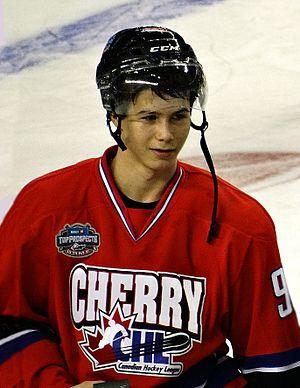
Nikolaï Sergueïevitch Goldobine - en russe : Николай Сергеевич Голдобин et en anglais : Nikolay Goldobin - est un joueur professionnel russe de hockey sur glace. Il évolue au poste d'ailier.